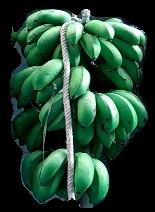
Variety: rasbale
Grade: grade2